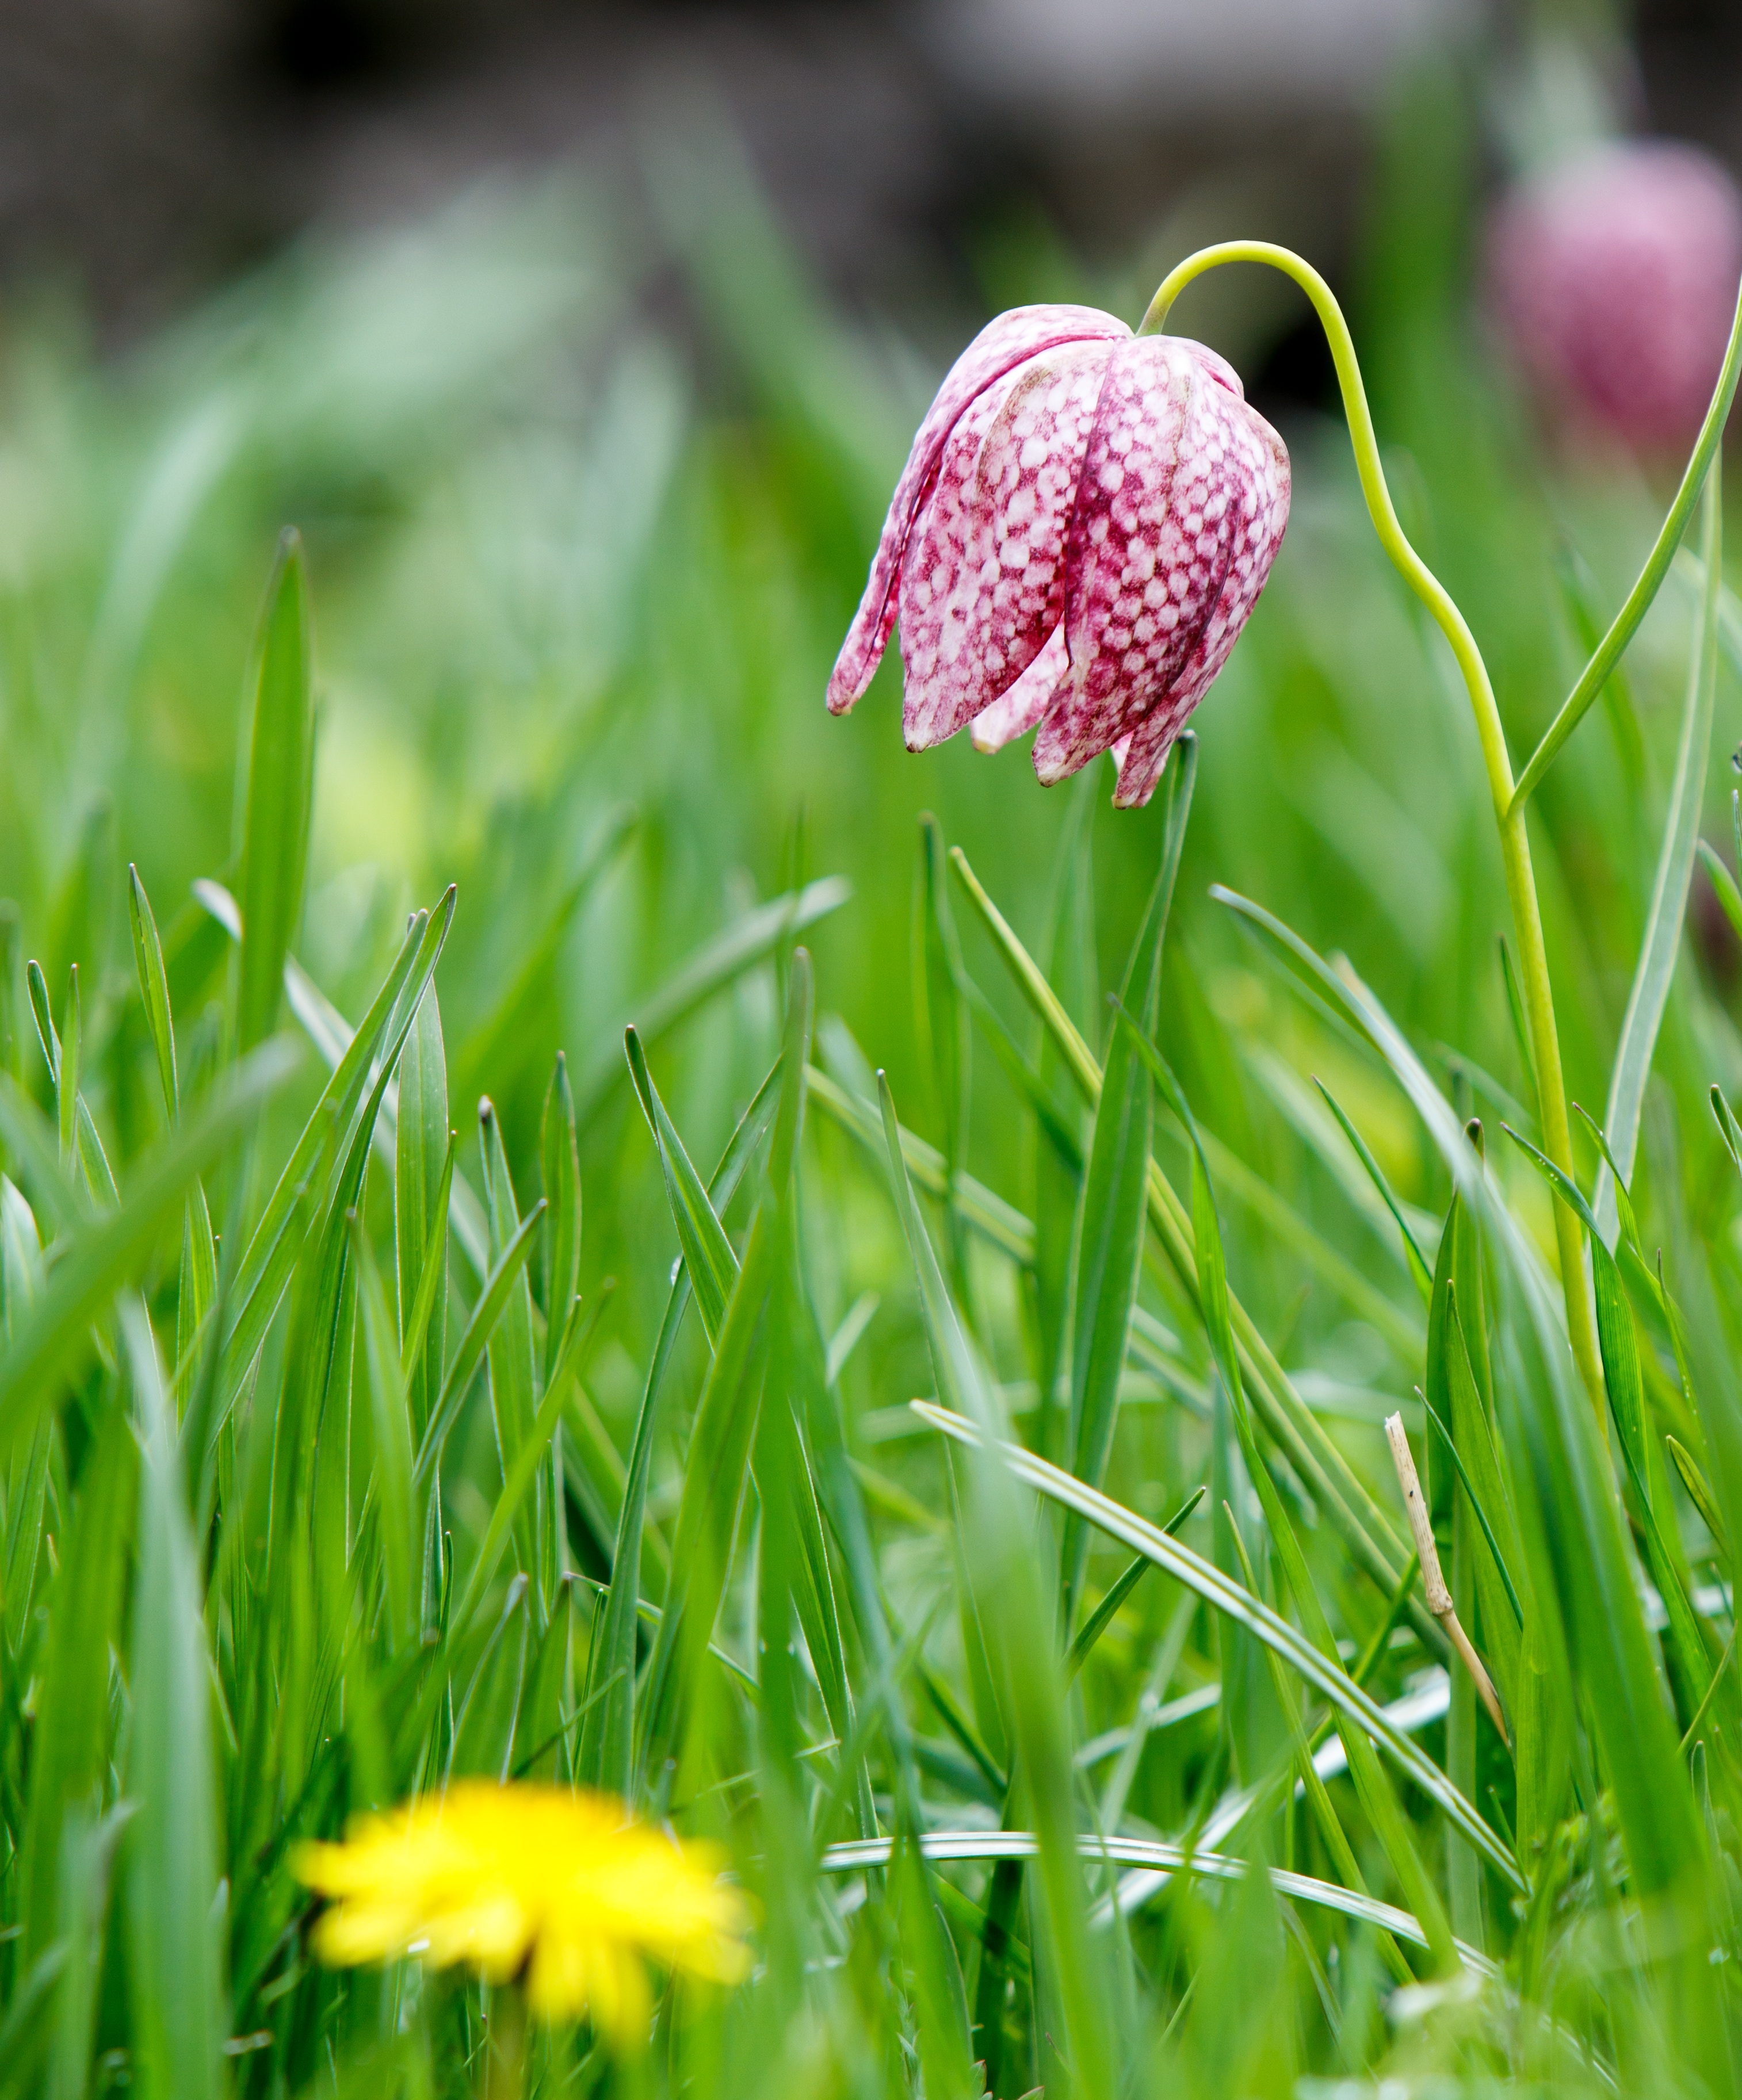
nature, grass, plant, field, lawn, meadow, prairie, leaf, flower, purple, petal, bloom, spring, green, botany, flora, wildflower, close up, pretty, fritillaria, macro photography, flowering plant, fritillary, snake's head fritillary, grass family, plant stem, land plant